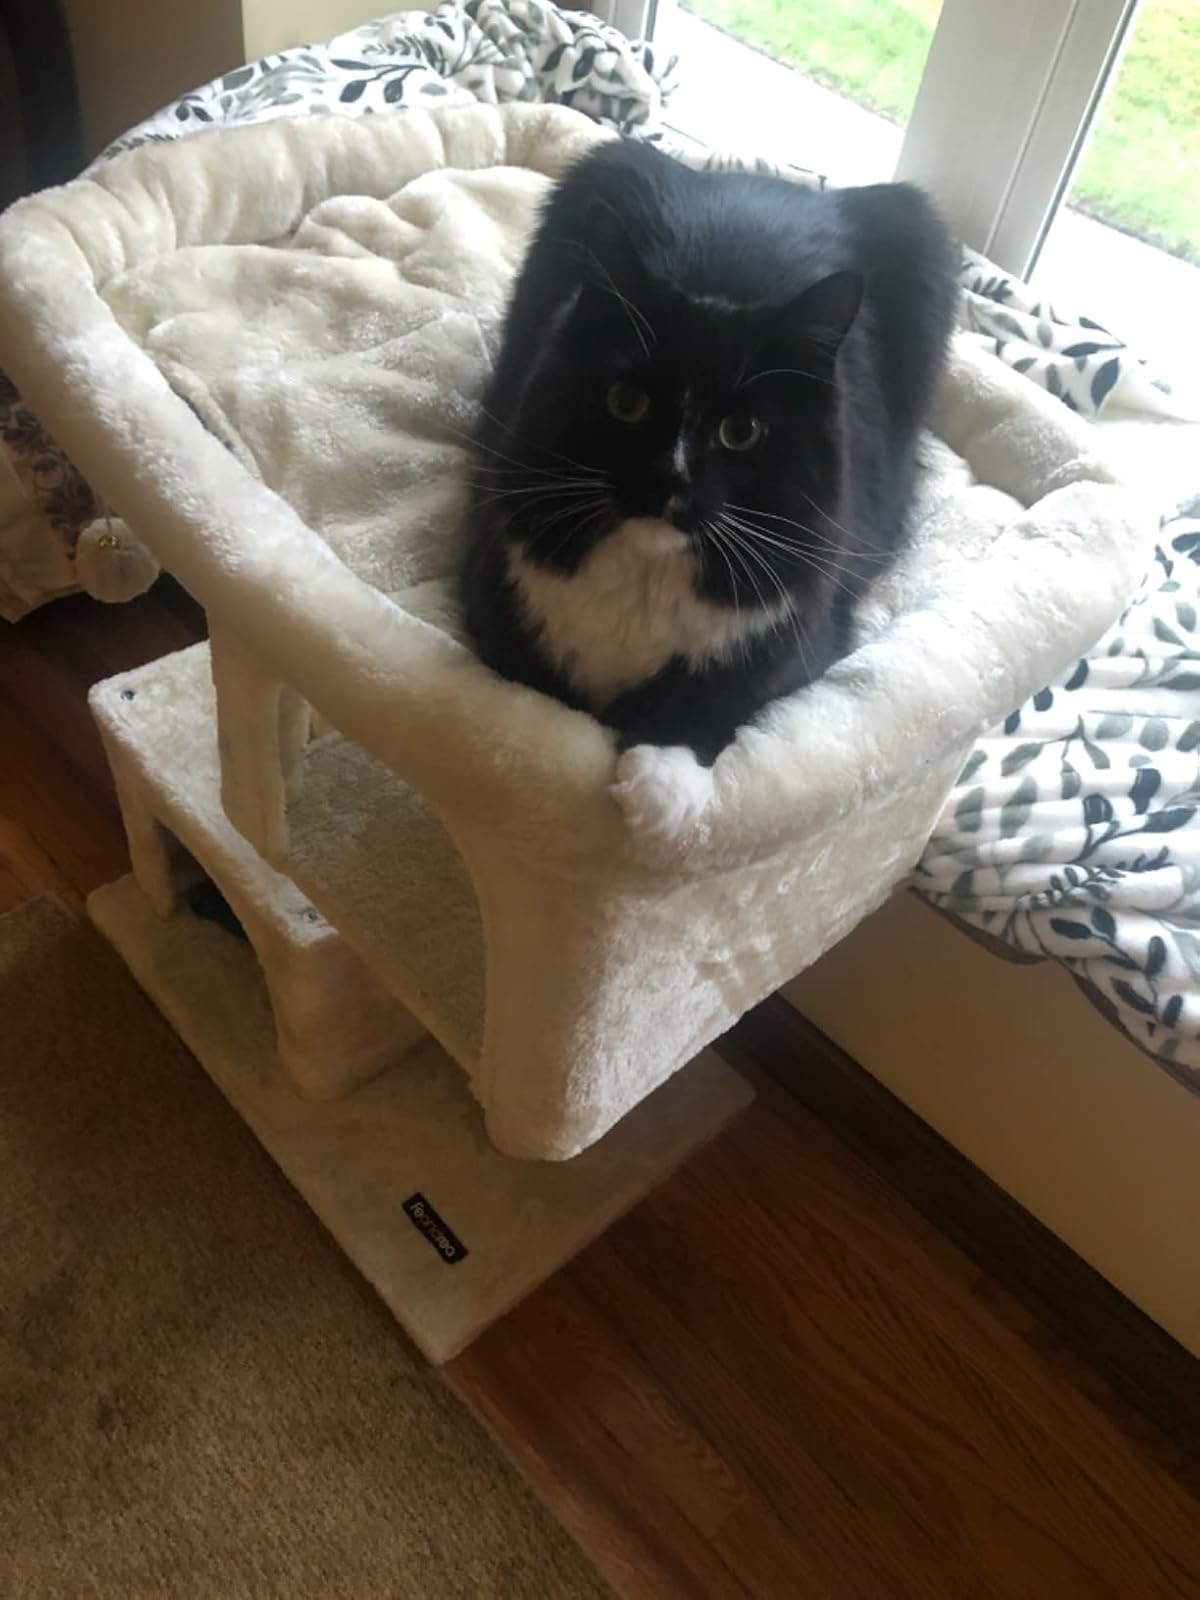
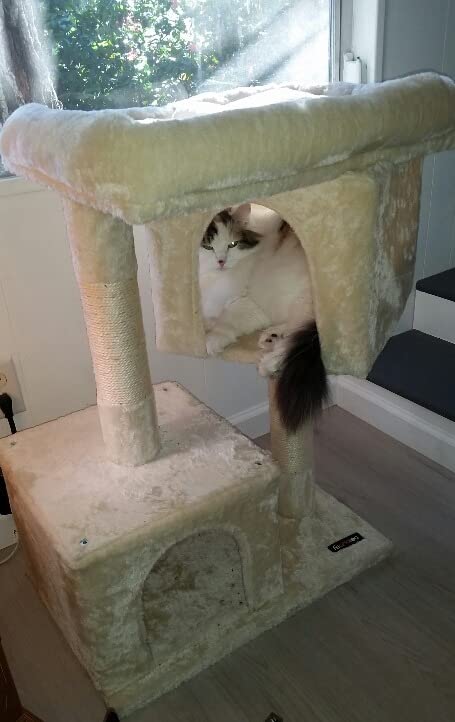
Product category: items_cat tree
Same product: yes